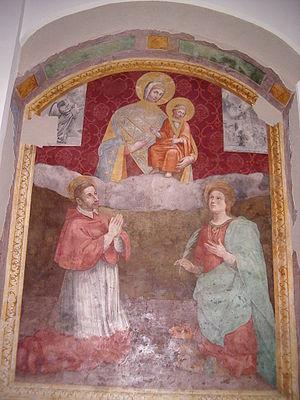
Ascensidonio Spacca - Madonna di Constantinopoli - Bevagna - Italie
Ascensidonio Spacca, dit Il fantino di Bevagna, est un peintre italien actif surtout dans sa ville natale et en Ombrie.